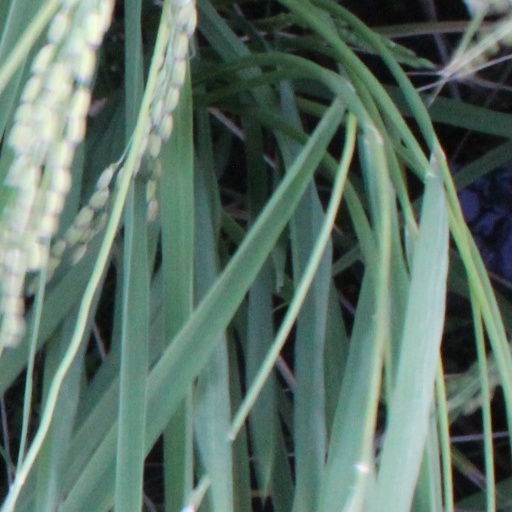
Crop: rice